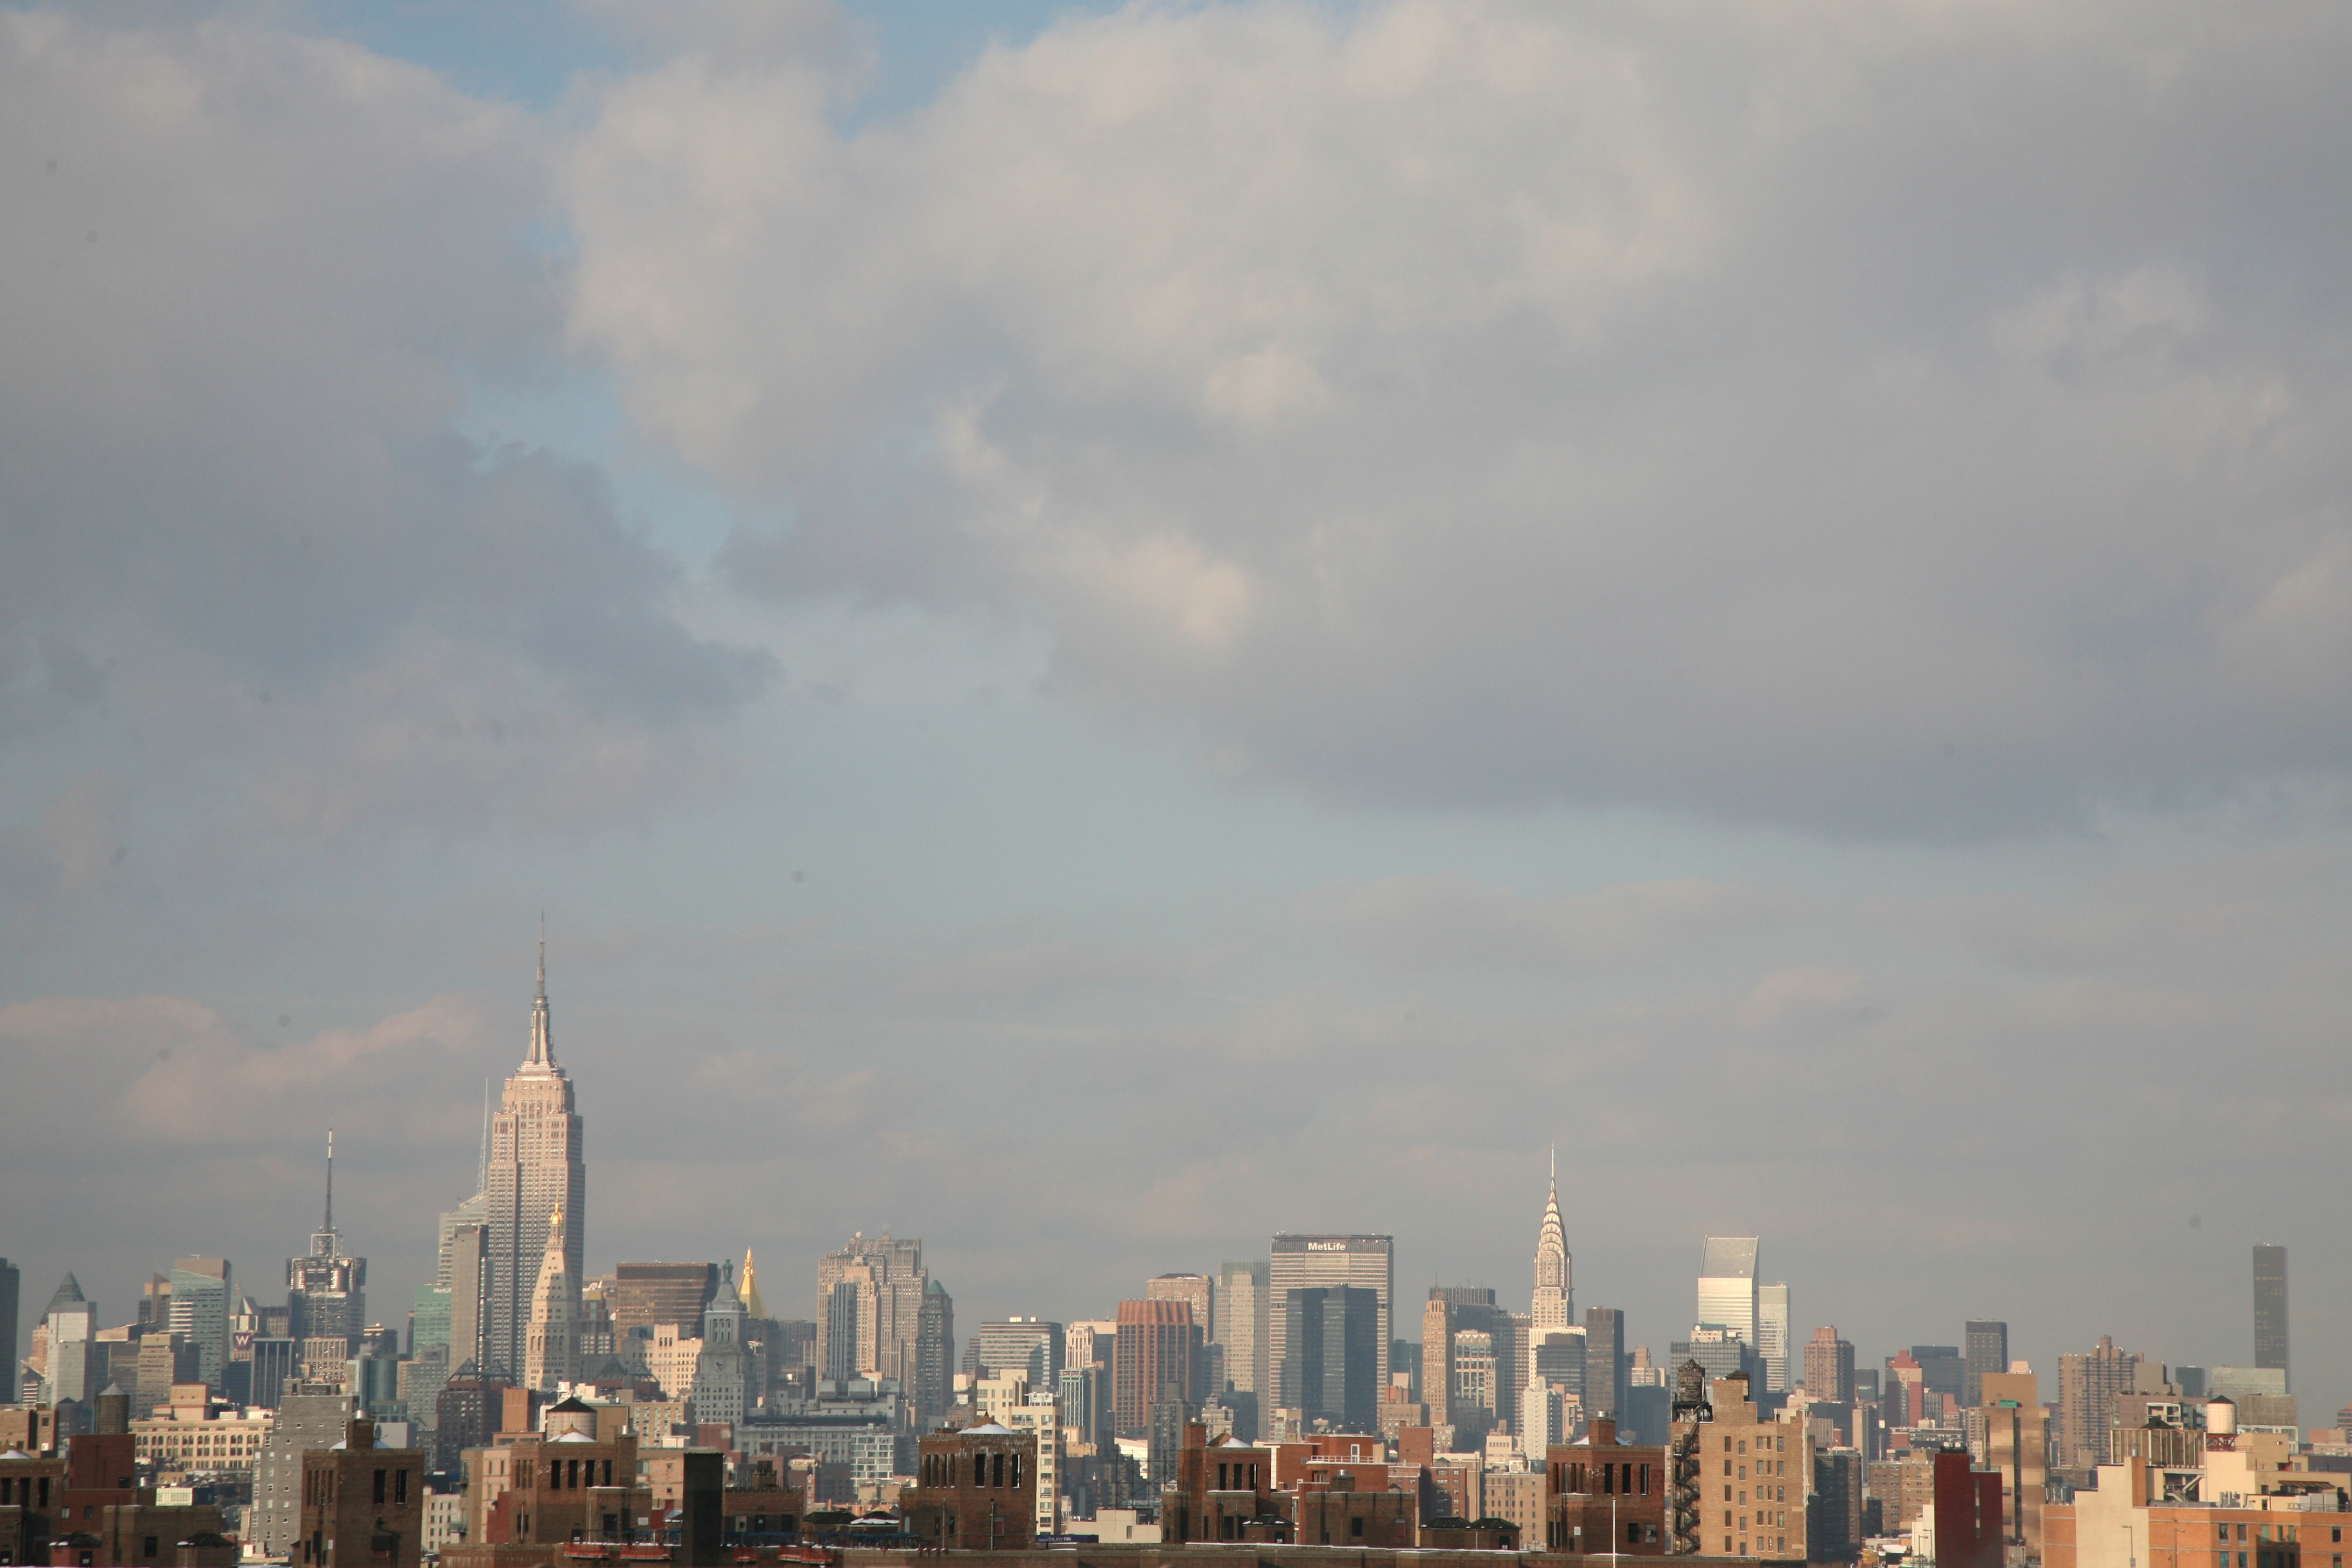
horizon, cloud, sky, bridge, skyline, morning, building, city, skyscraper, manhattan, cityscape, panorama, downtown, dusk, evening, tower, nyc, newyork, brooklynbridge, newyorkcity, ny, promenade, metropolis, skycraper, gratteciel, manhattanskyline, ermpirestatebuilding, residential area, geographical feature, atmospheric phenomenon, human settlement, atmosphere of earth